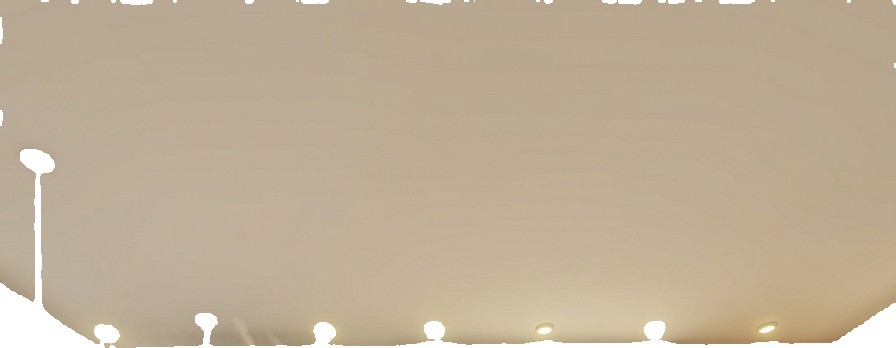
Surface category: ceiling